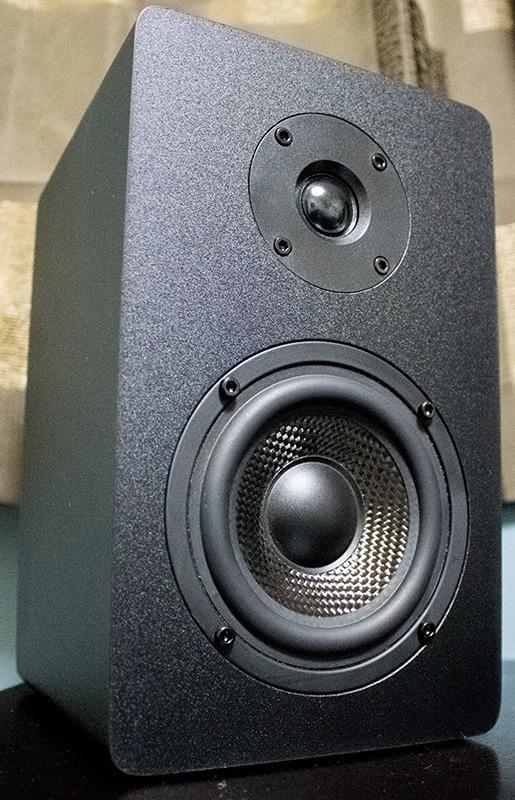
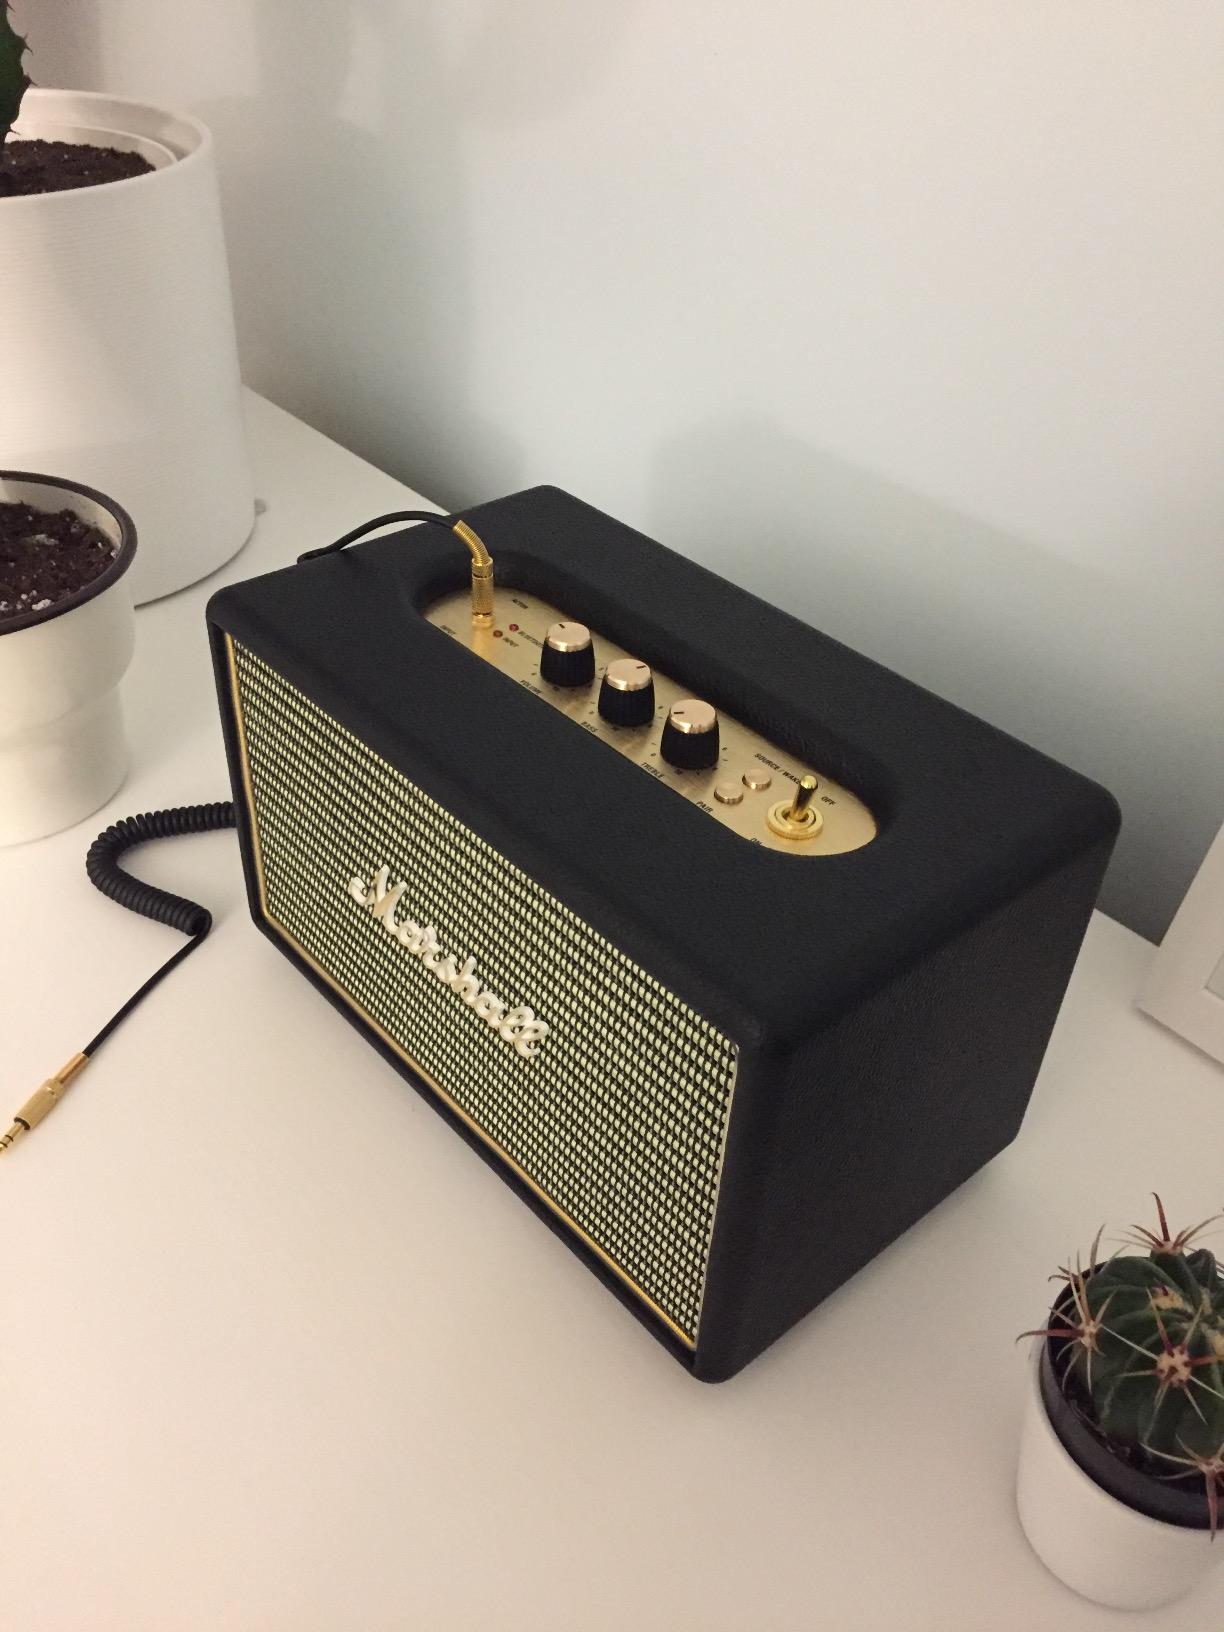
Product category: speaker
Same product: no